James W. Stephenson

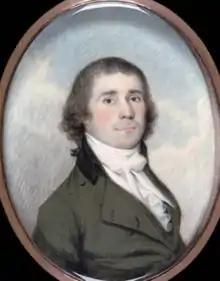
His father, Benjamin Stephenson

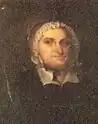
His mother, Lucy Swearingen

James W. Stephenson was born in Virginia in 1806, the oldest son of Benjamin Stephenson and his wife, Lucy Swearingen, and was named in honor of his grandfather and uncle. The Stephenson family came to Edwardsville from Kaskaskia in 1816, and in 1820 the family moved into the Benjamin Stephenson House in Edwardsville.